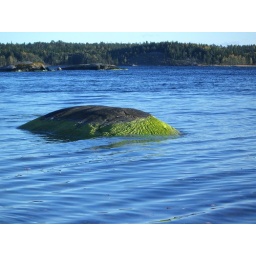
Green stone in blue waters